440

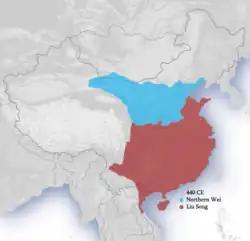
Territories of the Northern Wei (blue) and Liu Song (Red) states (440)

Year 440 (CDXL) was a leap year starting on Monday of the Julian calendar. At the time, it was known as the Year of the Consulship of Valentinianus and Anatolius (or, less frequently, year 1193 "Ab urbe condita"). The denomination 440 for this year has been used since the early medieval period, when the Anno Domini calendar era became the prevalent method in Europe for naming years.